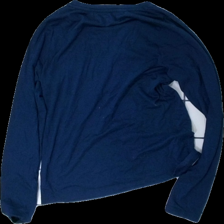
View: back
Type: Top
Category: Ladies
Brand: Cubus
Colors: Blue
Material: 59% cotton, 41% polyester
Cut: Regular, C-collar
Size: S
Season: All
Stains: Minor
Price range: <50
Recommended usage: Export
Comment: washed out